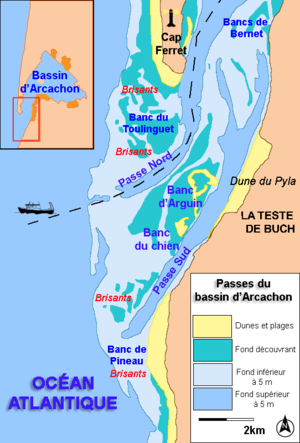
La dune du Pilat, parfois orthographiée à tort dune du Pyla ou encore dune de Pyla, située en bordure du massif forestier des Landes de Gascogne sur la côte d'Argent à l'entrée du bassin d'Arcachon, en France, est la plus haute dune d’Europe.
La réserve naturelle nationale du banc d'Arguin est une réserve naturelle nationale située en Nouvelle-Aquitaine. Classée en 1972 et occupant une surface de 4 360 ha, elle protège l’ensemble du banc de sable visible au large de l'entrée du bassin d'Arcachon qui sert de zone de nidification, d'hivernage et de halte migratoire pour de nombreuses espèces d'oiseaux, dont en particulier la sterne caugek.
Les passes du bassin d'Arcachon sont les chenaux de vidange du bassin d'Arcachon, qui permettent aux navires venant de l'océan Atlantique de pénétrer dans le bassin. Ce bras de mer presque fermé est situé à la limite de la Gironde et des Landes en France.